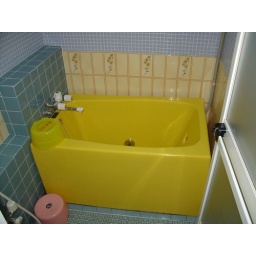
Deep bathtub in traditional bathroom in our love hotel room.